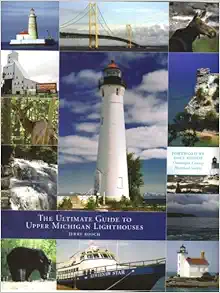
The Ultimate Guide to Upper Michigan Lighthouses
Category: Books
Review In this final volume of their planned series of regional guides to Michigan lighthouses, Jerry and Barb again provide a combination of information previously unavailable to the lighthouse aficionado. While there are other books which provide photographs and directions, this book stands out from the crowd by giving a richer sense of the history of each light station, combined with detailed driving instructions from multiple directions, recommended scenic drives, and a listing of interesting events in the area to include with your trip when planning your lighthouse tour. Anyone planning on experiencing the majesty of Michigan's East Coast lights first hand, will be well served by taking this book along to serve as your guide. Terry Pepper - Noted lighthouse historian and Executive Director of the Beacon, a quarterly publication of the G.L.L.K.A. --The BeaconThis book is the last in a series of three about Michigan Lighthouses. I believe it will help you find, understand, and appreciate these historic beacons and all they represent. Dave Bishop, Ontonagon County Historical Society --Book's Foreword About the Author Jerry Roach is a well known lighthouse author and photo-journalist. This book is the third in the series called the Ultimate Guides. He is an activist for restoration and preservation of historic lighthouses throughout the country. He donates a portion of each sale of his books to several preservation and restoration organizations. To learn more about lighthouse preservation and restoration visit lighthousecentral.com. He and his wife Barb are members of several preservation groups such as the Ontonagon County Historical Society, Saginaw River Marine Historical Society, Great Lakes Lighthouse Keepers Association, Crisp Point Light Historical Society. He is also known for his presentations to historical societies, civic groups, and elementary children in Michigan for their Michigan History classes. He also writes a monthly article for Michigan Traveler magazine.
Features: This is the ultimate guide book for any lighthouse aficionado. It is also the only book currently in print to feature the two new lighthouses built in the Upper Peninsula of Michigan since 1995. The book was also nominated for Michigan's Most Notable Book for 2008. This book includes three different types of directions to find each light, a direct route from nearest major intersection, GPS Waypoints, and a scenic route which follows paved roads around the coastline of Michigan with turn by turn directions. There are two pages devoted to each light. Page one has black and white pictures, history of the light and the directions. Page two lists museums, attractions, points of interest, annual fairs, festivals and events of the areas near the light. Also on page two are contact numbers for the listings on page two. In the center of the book is a full color section of lighthouses on the east side of Michigan. Wrapped around the color section are journaling pages to document your trip and visit to each lighthouse. The index makes it easy and fast to find any listing